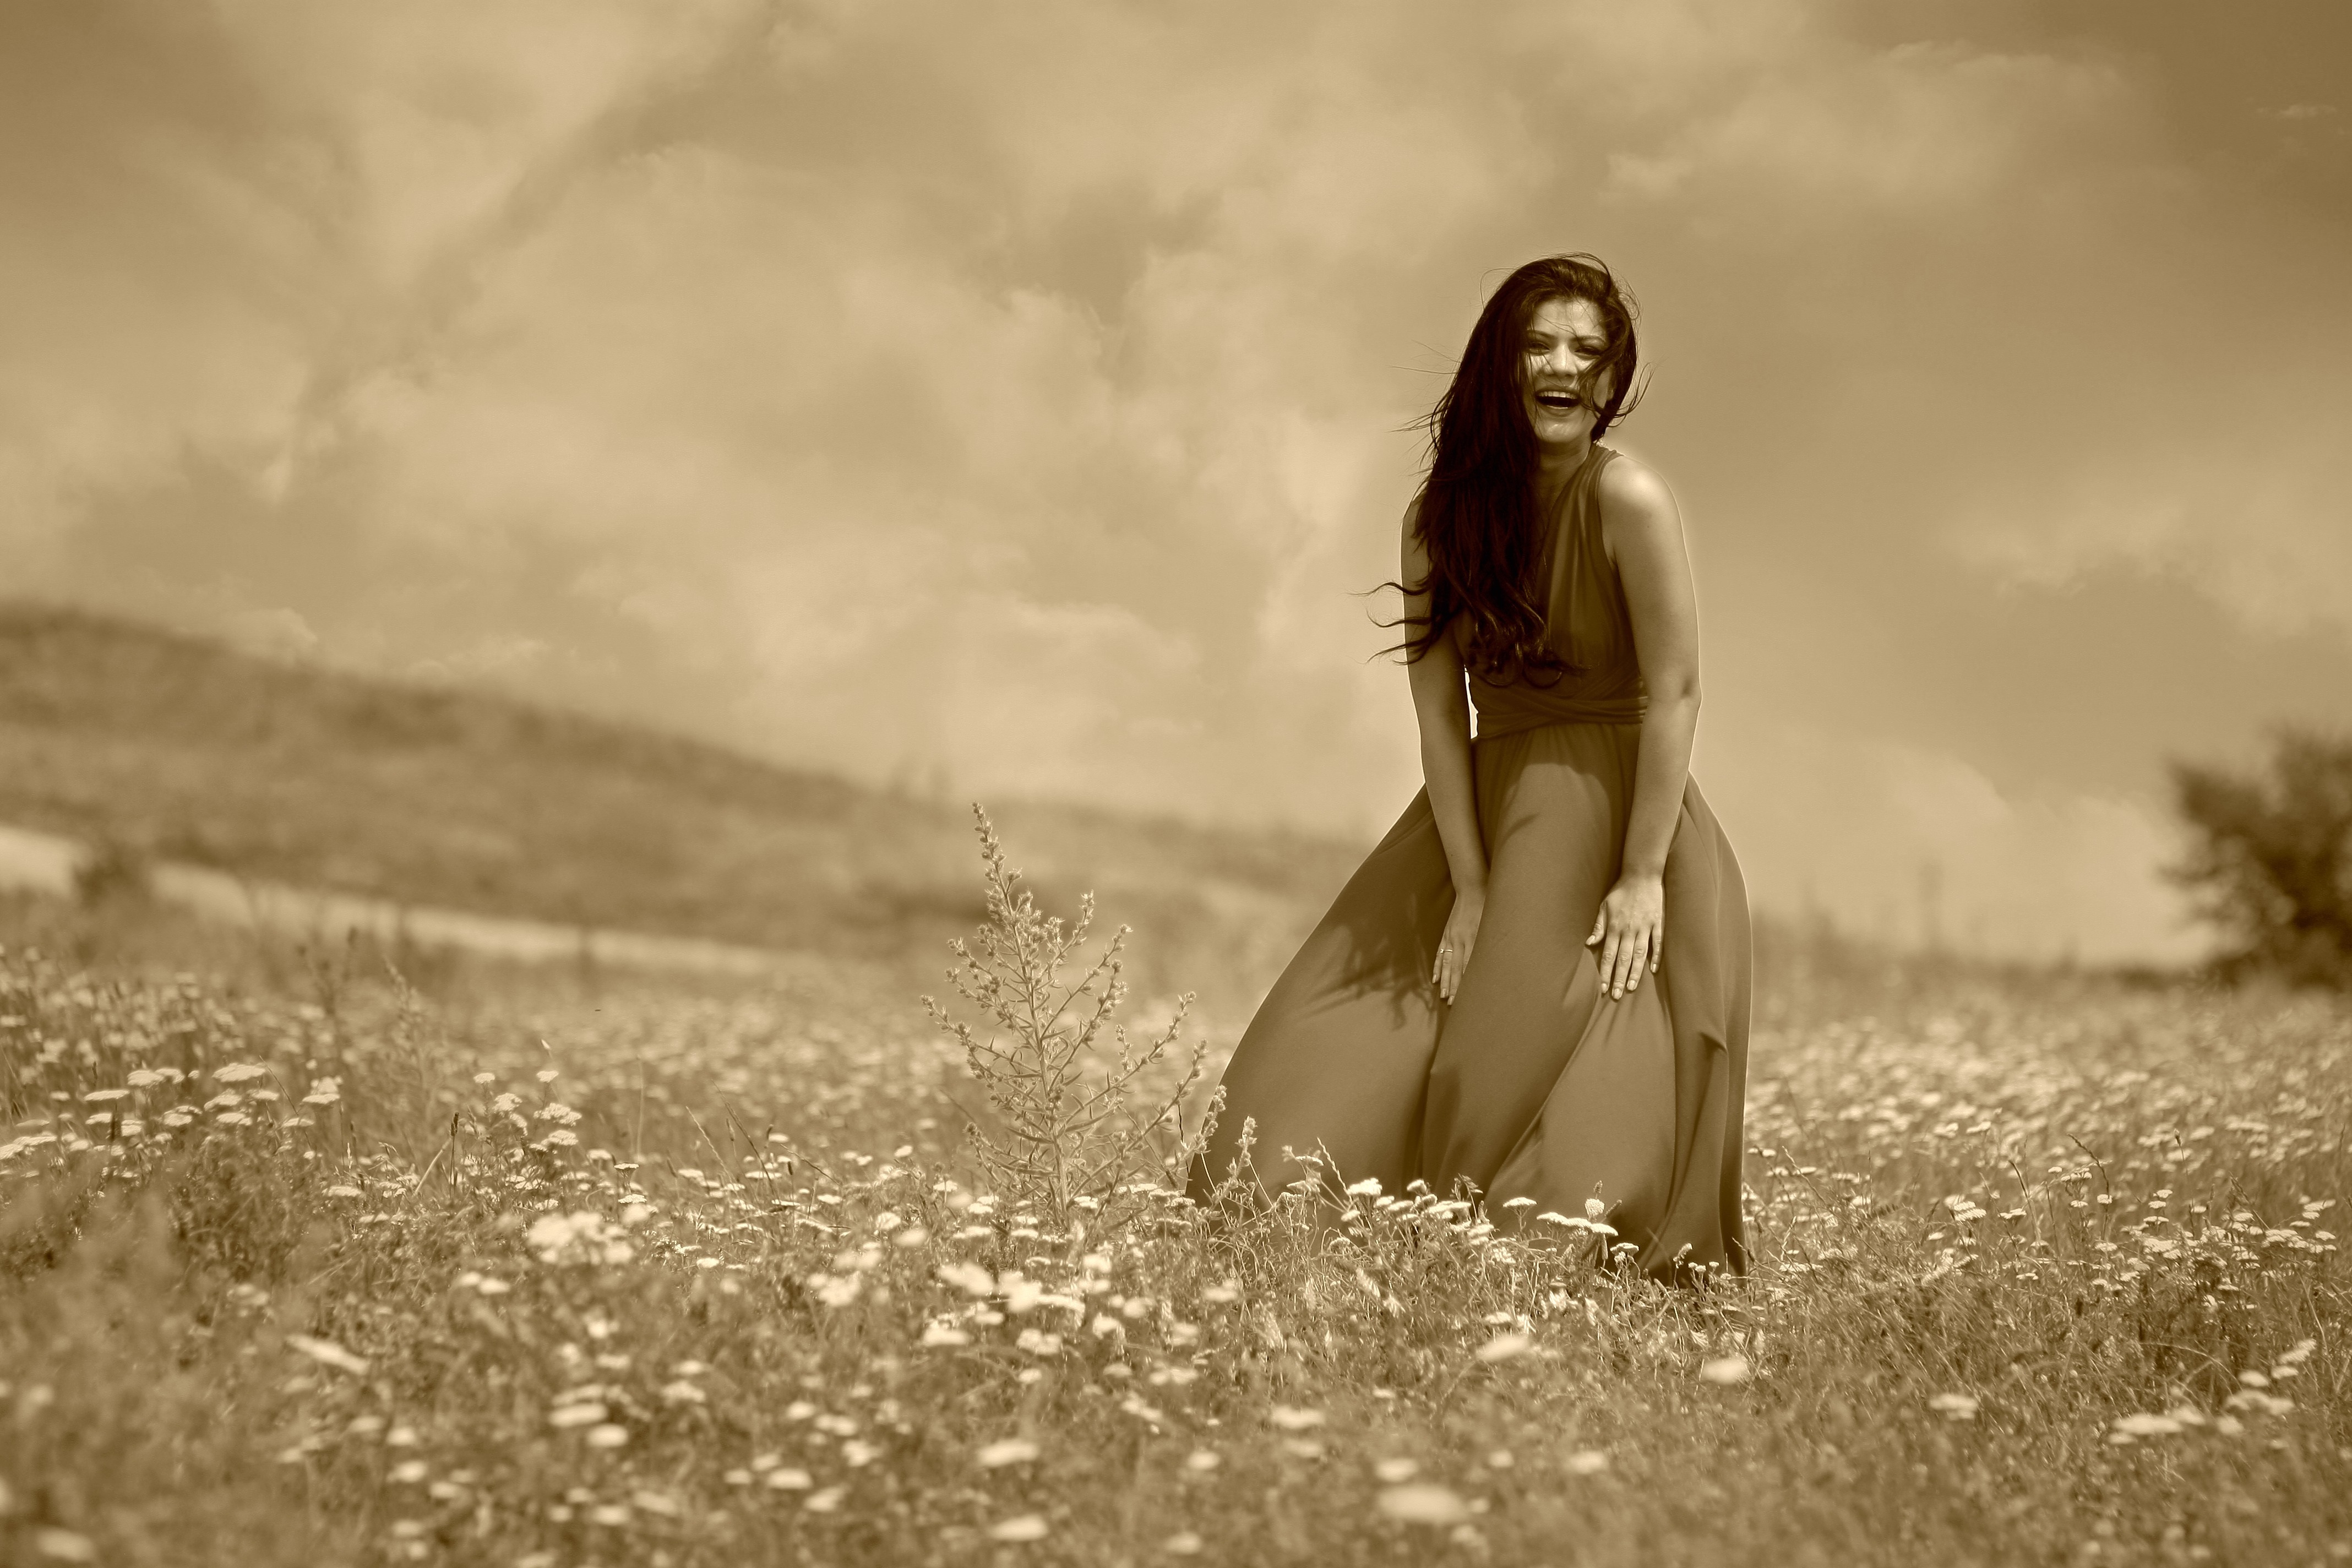
black and white, girl, woman, photography, sunlight, wind, romance, monochrome, plain, dress, photograph, beauty, emotion, photo shoot, monochrome photography, portrait photography